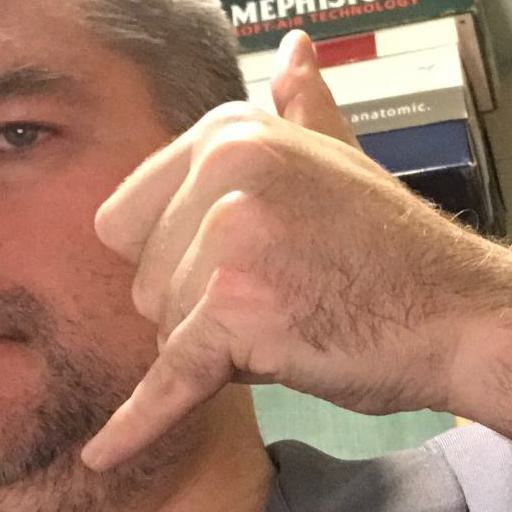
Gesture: call